Russian involvement in the Persian Constitutional Revolution

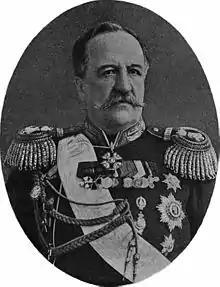
Gen. Vorontsov-Dashkov

On 20 April 1909, after many efforts by both the government and the correspondence of Izvolski and Nezam al-Saltaneh Mafi; a secret directive in No. 1124 was sent to the governor in the Caucasus and the commander of the troops of the Caucasus Military District, Adjutant General Illarion Vorontsov-Dashkov. This was a secret order to occupy Tabriz. The purpose of this occupation was to protect the lives of Russian citizens. However, correspondence remained between Ali Shah and the Russian ambassador to Iran, Stanislav Poklevsky-Kozell, in which Ali Shah requested military intervention from Russia. Soon, two battalions of the 1st Caucasian Rifle Brigade, four hundred cavalry troops of Kuban Cossacks, a sapper company, and three artillery eight-gun batteries were sent to Persia. This detachment was commanded by the head of the 1st Caucasian Rifle Brigade, Major General I. Snarsky. The instructions given to him indicated: